Operation Thunderbolt (1997)

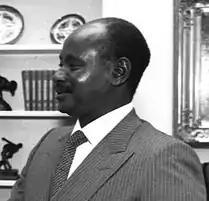
Though Ugandan President Yoweri Museveni (pictured in 1987) intended to maintain regional neutrality and rebuild his war-ravaged country, his policies and reputation made him the enemy of Sudan and Zaire.

The Sudanese government suspected that the survival of the South Sudanese rebels was dependent on support by the neighboring country of Uganda. This belief was not based on hard facts, but an assumed personal connection between SPLA leader John Garang and Ugandan President Yoweri Museveni. In truth, the two barely knew each other, and Museveni had intended to stay neutral in the Sudanese conflict. He repeatedly attempted to convince the Sudanese government of his non-involvement with the SPLA, and followed a policy of appeasement. This course yielded no results. The anti-Western, Islamist National Islamic Front government of Sudan regarded the Leftist, pro-United States government under Museveni as a natural enemy and supporter of the South Sudanese separatists. Furthermore, the Sudanese leadership intended to islamize the Great Lakes region, and in the context of this plan, mostly Christian "Uganda stood in the way".